Buckfastleigh Racecourse

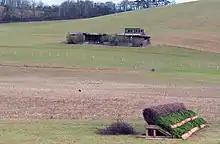
Grandstand in 2010

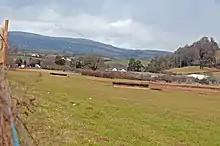
Jumps at Buckfastleigh in 2010

Horse racing is first recorded at Buckfastleigh in the mid 1850s, on a course on Wallaford Down.